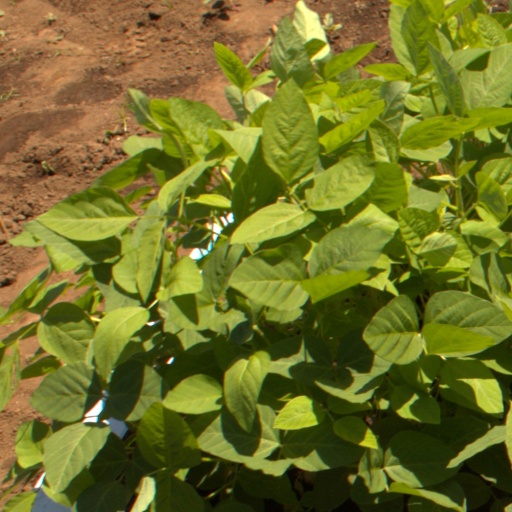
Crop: soybean